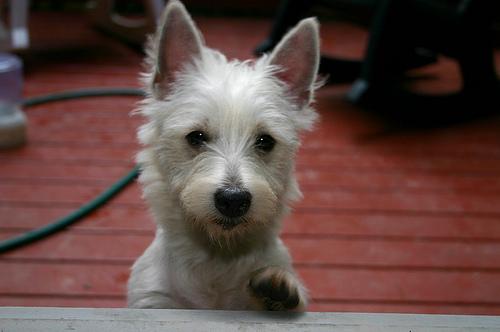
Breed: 209-n000040-West_Highland_white_terrier